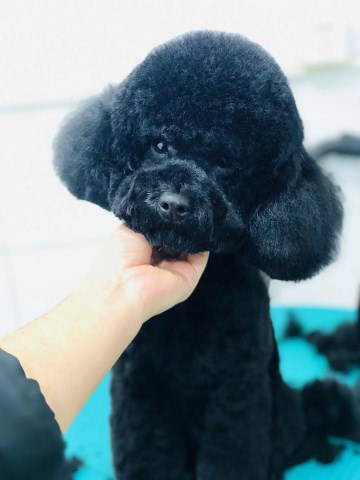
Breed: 7449-n000128-teddy